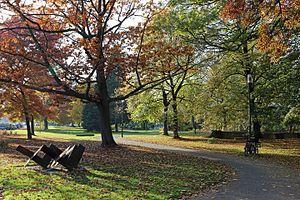
Bruges (Belgique)